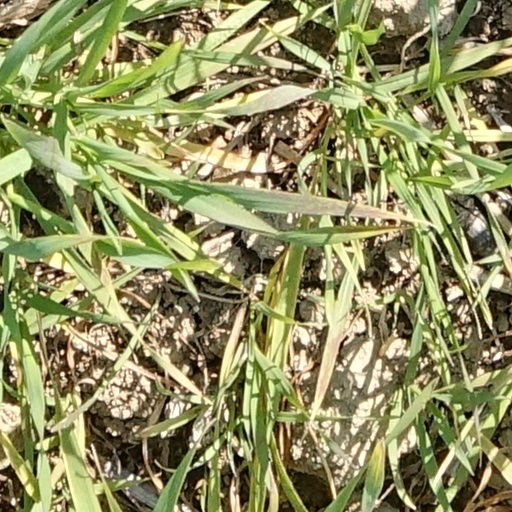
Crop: wheat